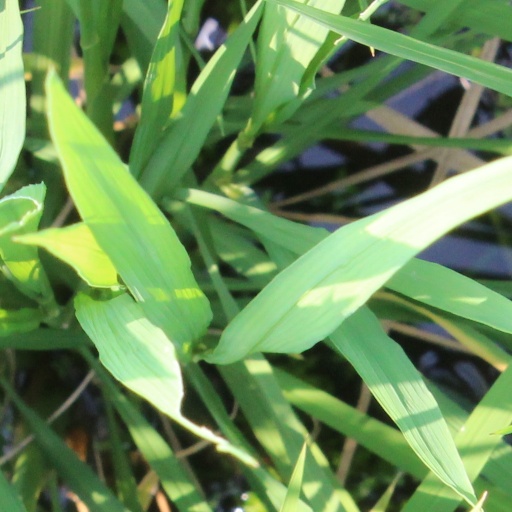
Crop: rice